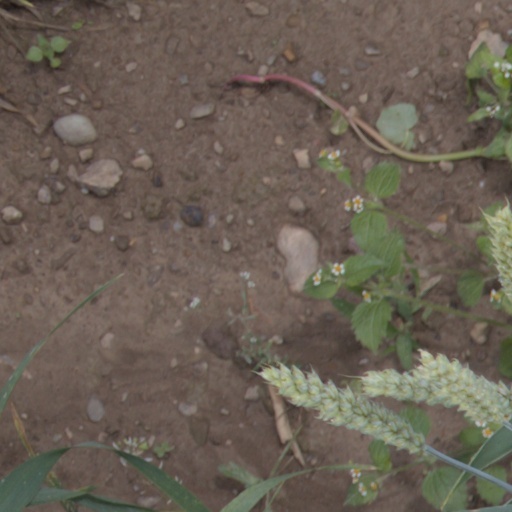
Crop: wheat